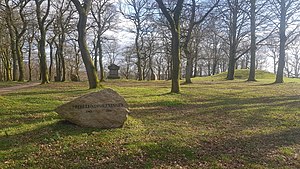
Skibelund Krat / Mindesten
Skibelundforeningen
Mindesten i Skibelund Krat
Skibelund Krat er et nationalt mødested på Kongeådalens skovbevoksede nordskråning i Askov Sogn syd for Vejen.